Lourdes Méndez

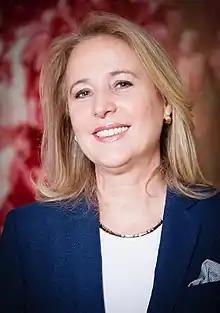

Lourdes Méndez Monasterio (born Cordova, 11 February 1957) is a Spanish lawyer and politician. She has twice served as a representative in the Congress of Deputies, first between 2004 and 2016 for the People's Party and again for Vox since 2019.